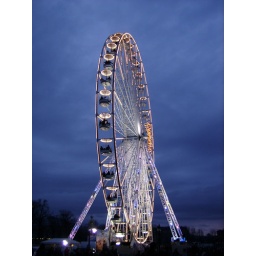
ferris wheel in Paris with night blue sky